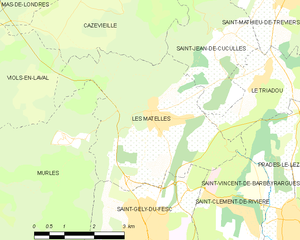
Carte de la commune française de code INSEE 34153 - Les Matelles
Les Matelles est une commune française, ancien chef-lieu de canton, située dans le département de l'Hérault en région Occitanie.